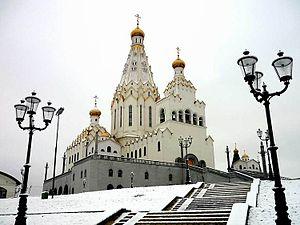
L'Église orthodoxe de Biélorussie ou Exarchat de toute la Biélorussie est une juridiction de l'Église orthodoxe auto-administrée rattachée canoniquement au Patriarcat de Moscou et de toute la Russie. Le chef de l'Église porte le titre de Métropolite de Minsk et de Sloutsk, Exarque de toute la Biélorussie, avec résidence à Minsk.